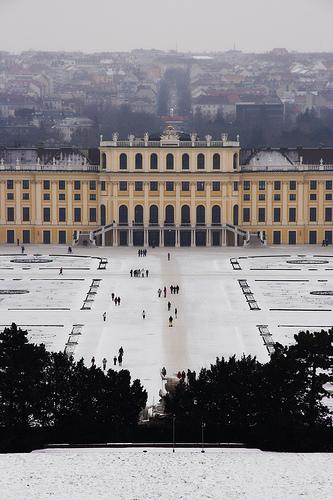
Weather: snow or frosty